John Buscema

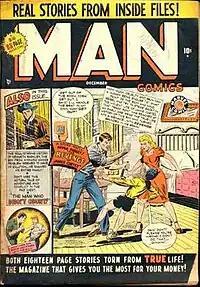
Timely Comics' "Man Comics" #1 (Dec. 1949), one of Buscema's earliest recorded comic-book covers

Born in Brooklyn, New York City, from Sicilian parents who emigrated from Pozzallo, Ragusa, John Buscema showed an interest in drawing at an early age, copying comic strips such as "Popeye". In his teens, he developed an interest in both superhero comic books and such adventure comic strips as Hal Foster's "Tarzan" and "Prince Valiant", Burne Hogarth's "Tarzan", Alex Raymond's "Flash Gordon", and Milton Caniff's "Terry and the Pirates". He showed an interest in commercial illustration of the period, by such artists as N. C. Wyeth, Norman Rockwell, Dean Cornwell, Coby Whitmore, Albert Dorne, and Robert Fawcett.